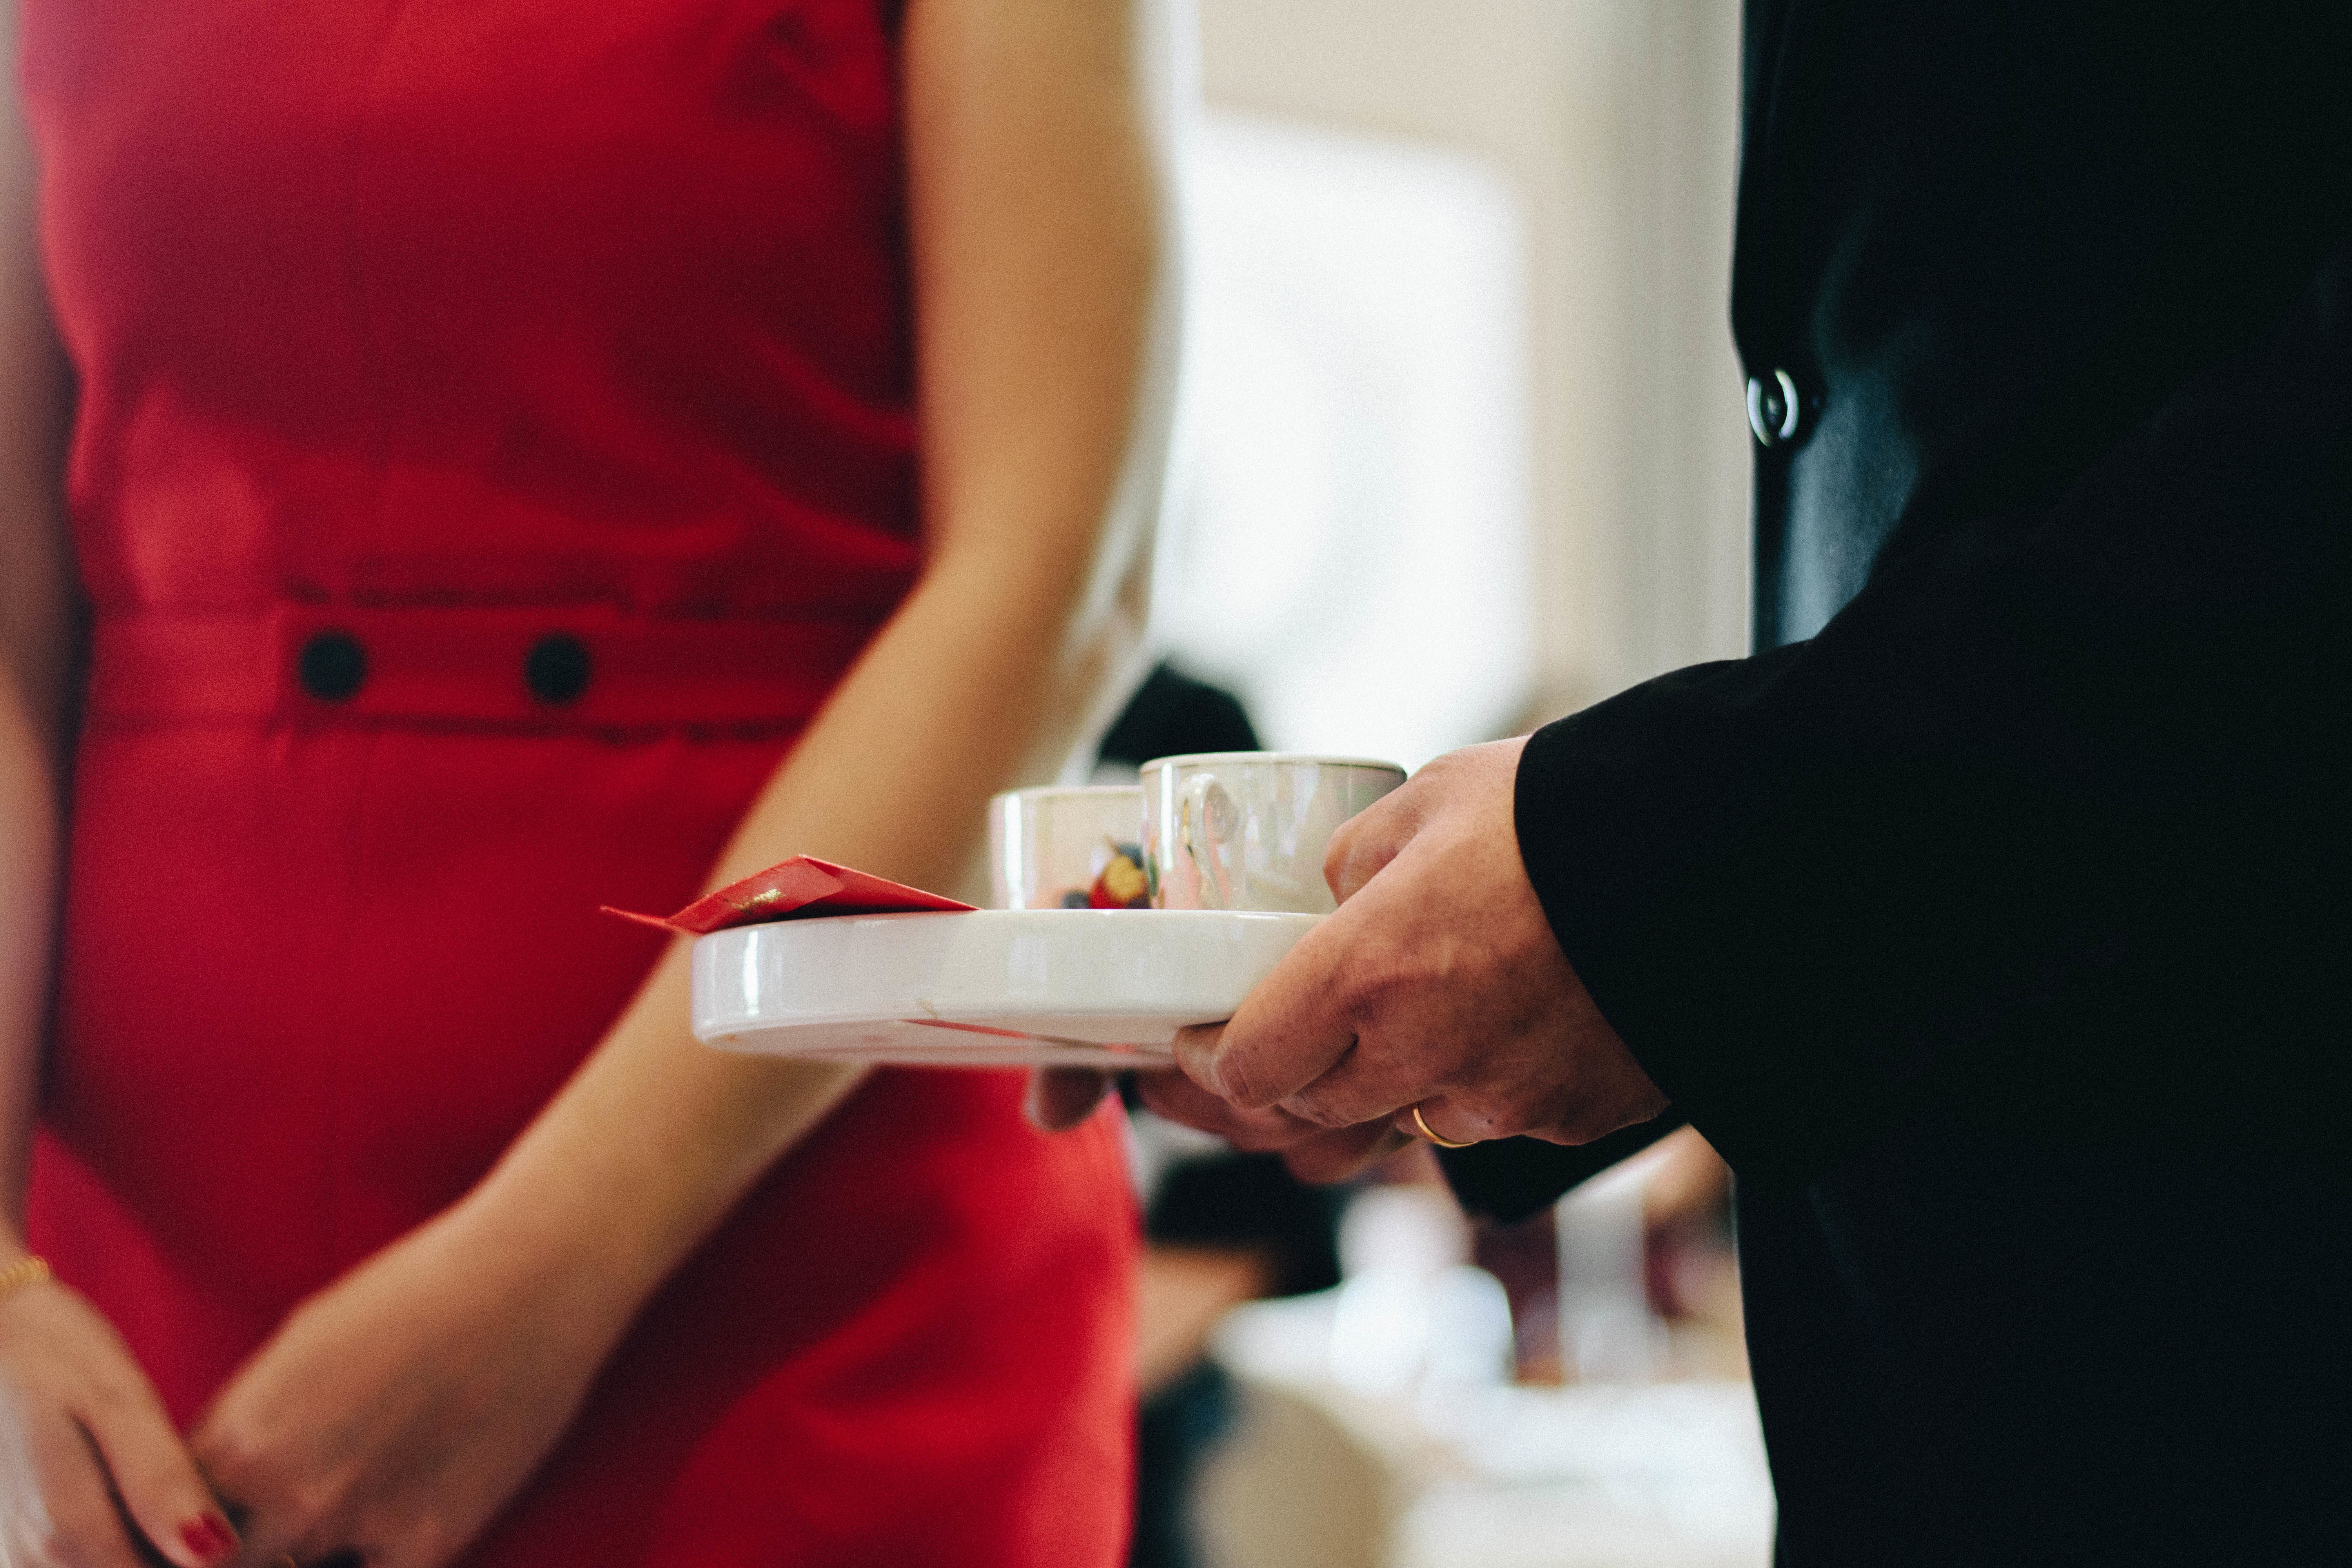
hand, person, red, sense